R. G. Ferguson

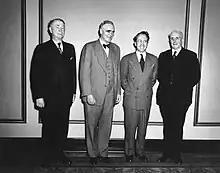
Dr. R.G. Ferguson, Sept 1948, Dr. JM Uhrich, Dr. RG Ferguson, Premier TC Douglas, Dr. F. Munroe, All Ministers of Health during Dr. Ferguson's career.

On his retirement in 1948, the person voted through the English language branch of the Canadian Broadcasting Corporation to be "the Greatest Canadian", T.C. Tommy Douglas, who had been both Premier and Minister of Public Health from 1944–48, said of Ferguson: